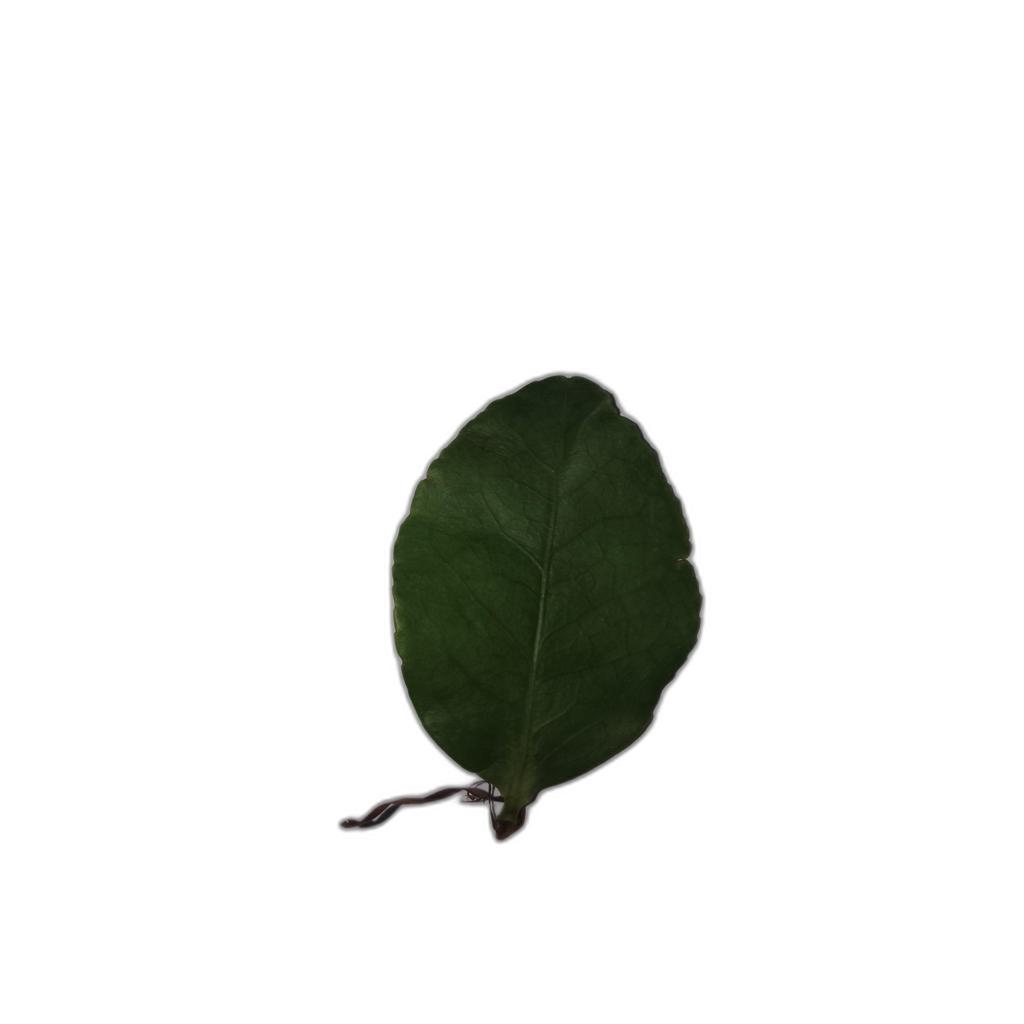
Label: Healthy